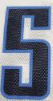
Number: 5